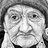
Emotion: neutral